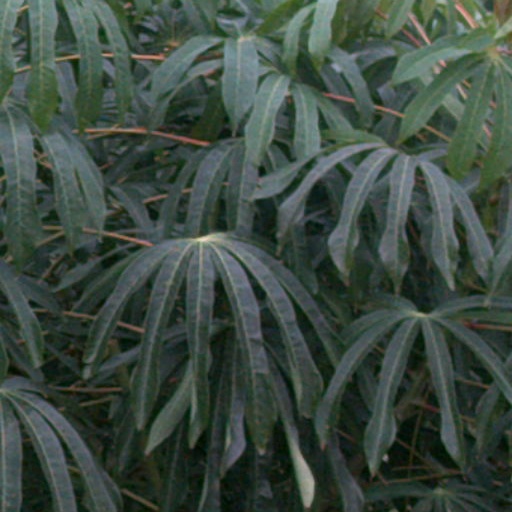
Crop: cassava